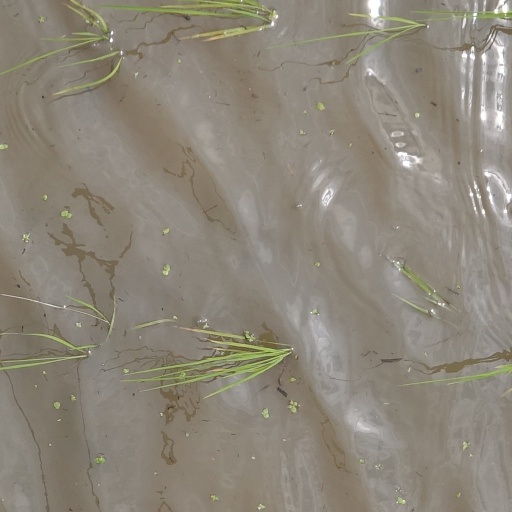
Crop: rice